CLG Thuar Mhic Éadaigh

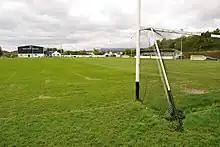
Páirc Naomh Muire, facing south

CLG Thuar Mhic Éadaigh is a Gaeltacht, Gaelic football club located in the village of Tourmakeady, in south west of County Mayo.